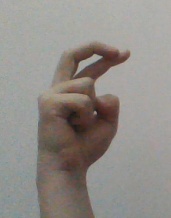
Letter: zay